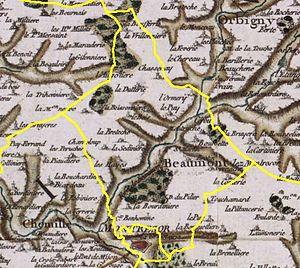
Beaumont-Village sur la carte de Cassini
Beaumont-Village est une commune française située dans le département d'Indre-et-Loire en région Centre-Val de Loire.